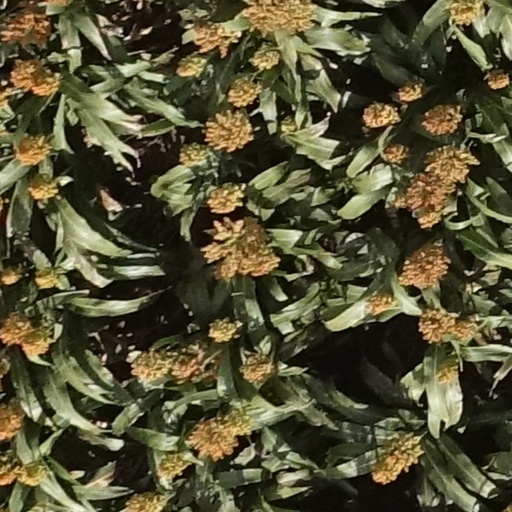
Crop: sorghum